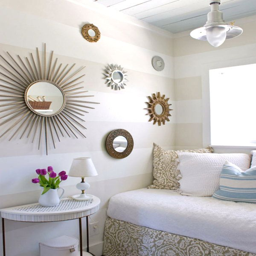
mirrors of varying sizes would work well in display